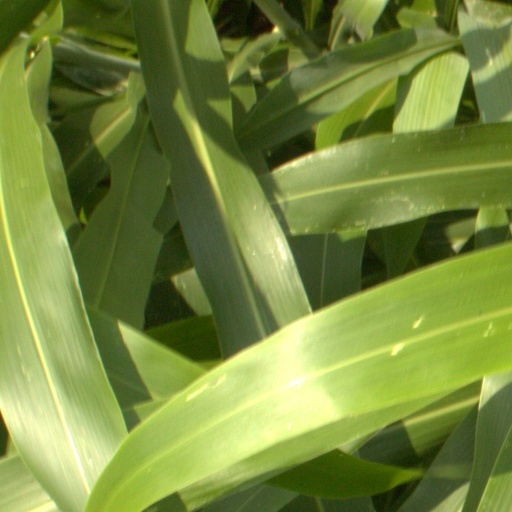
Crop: sorghum